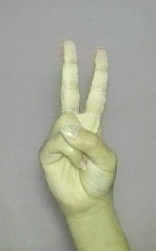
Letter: taa